Love Fungus

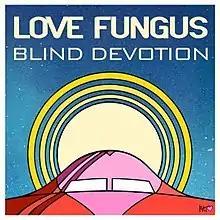

Love Fungus was an English indie rock band from Birmingham, that featured on series two of the BBC TV series, "James May's Man Lab". As part of the programme, which first aired in the UK on 1 November 2011, the band reunited after 20 years apart, auditioning and winning the chance to perform at the High Voltage Festival in July 2011.